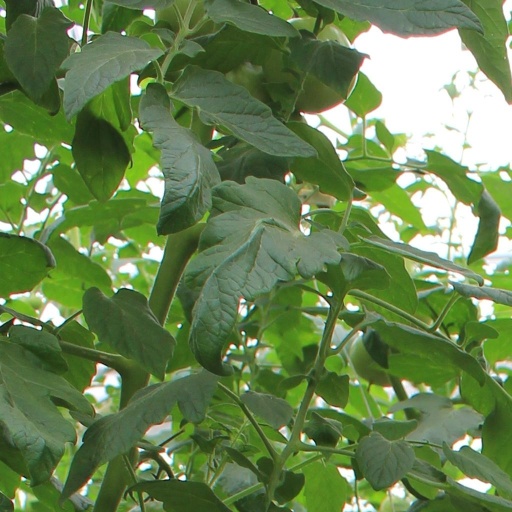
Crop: tomato